NGC 315

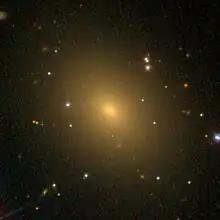
SDSS image of NGC 315

NGC 315 is an elliptical galaxy in the constellation Pisces. Its velocity with respect to the cosmic microwave background is 4635 ± 22km/s, which corresponds to a Hubble distance of . In addition, eight "non-redshift" measurements give a distance of . It was discovered by German-British astronomer William Herschel on September 11, 1784.